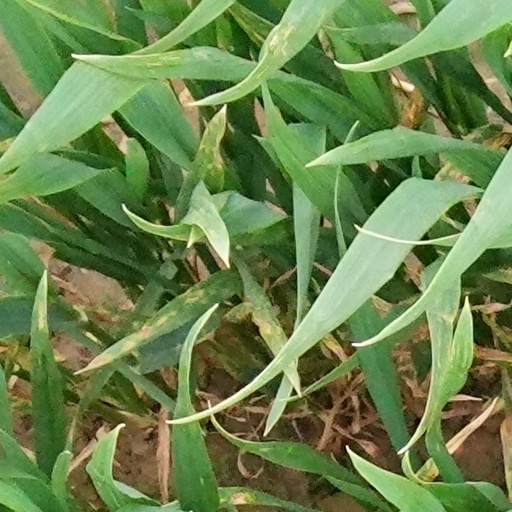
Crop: wheat